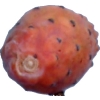
Label: cactus_fruit_red